Sylvia Plachy

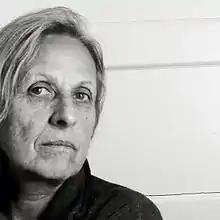

Sylvia Plachy (born 24 May 1943) is a Hungarian-American photographer. Plachy's work has been featured in many New York City magazines and newspapers and she "was an influential staff photographer for "The Village Voice"."